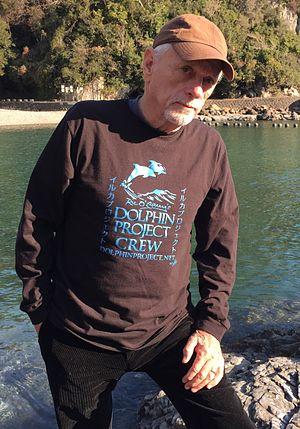
Richard O'Barry, né Richard Barry O'Feldman, et plus connu sous le surnom de Ric O'Barry, est un militant américain, ancien soigneur et dresseur du Miami Seaquarium, en particulier des grands dauphins ayant joué le rôle de Flipper dans la série télévisée Flipper le dauphin. Il milite aujourd'hui pour la protection des cétacés et la fermeture des delphinariums.